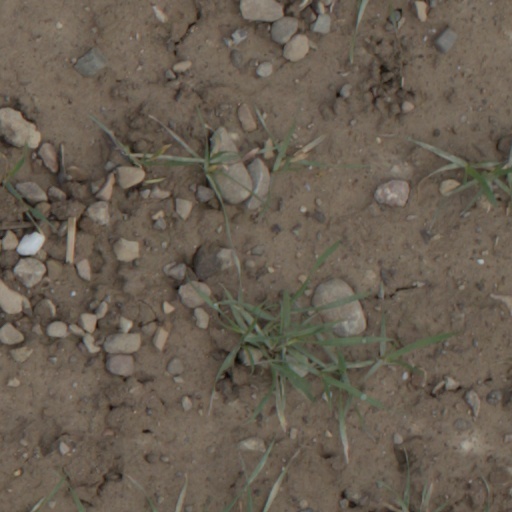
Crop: wheat